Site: brandenburg
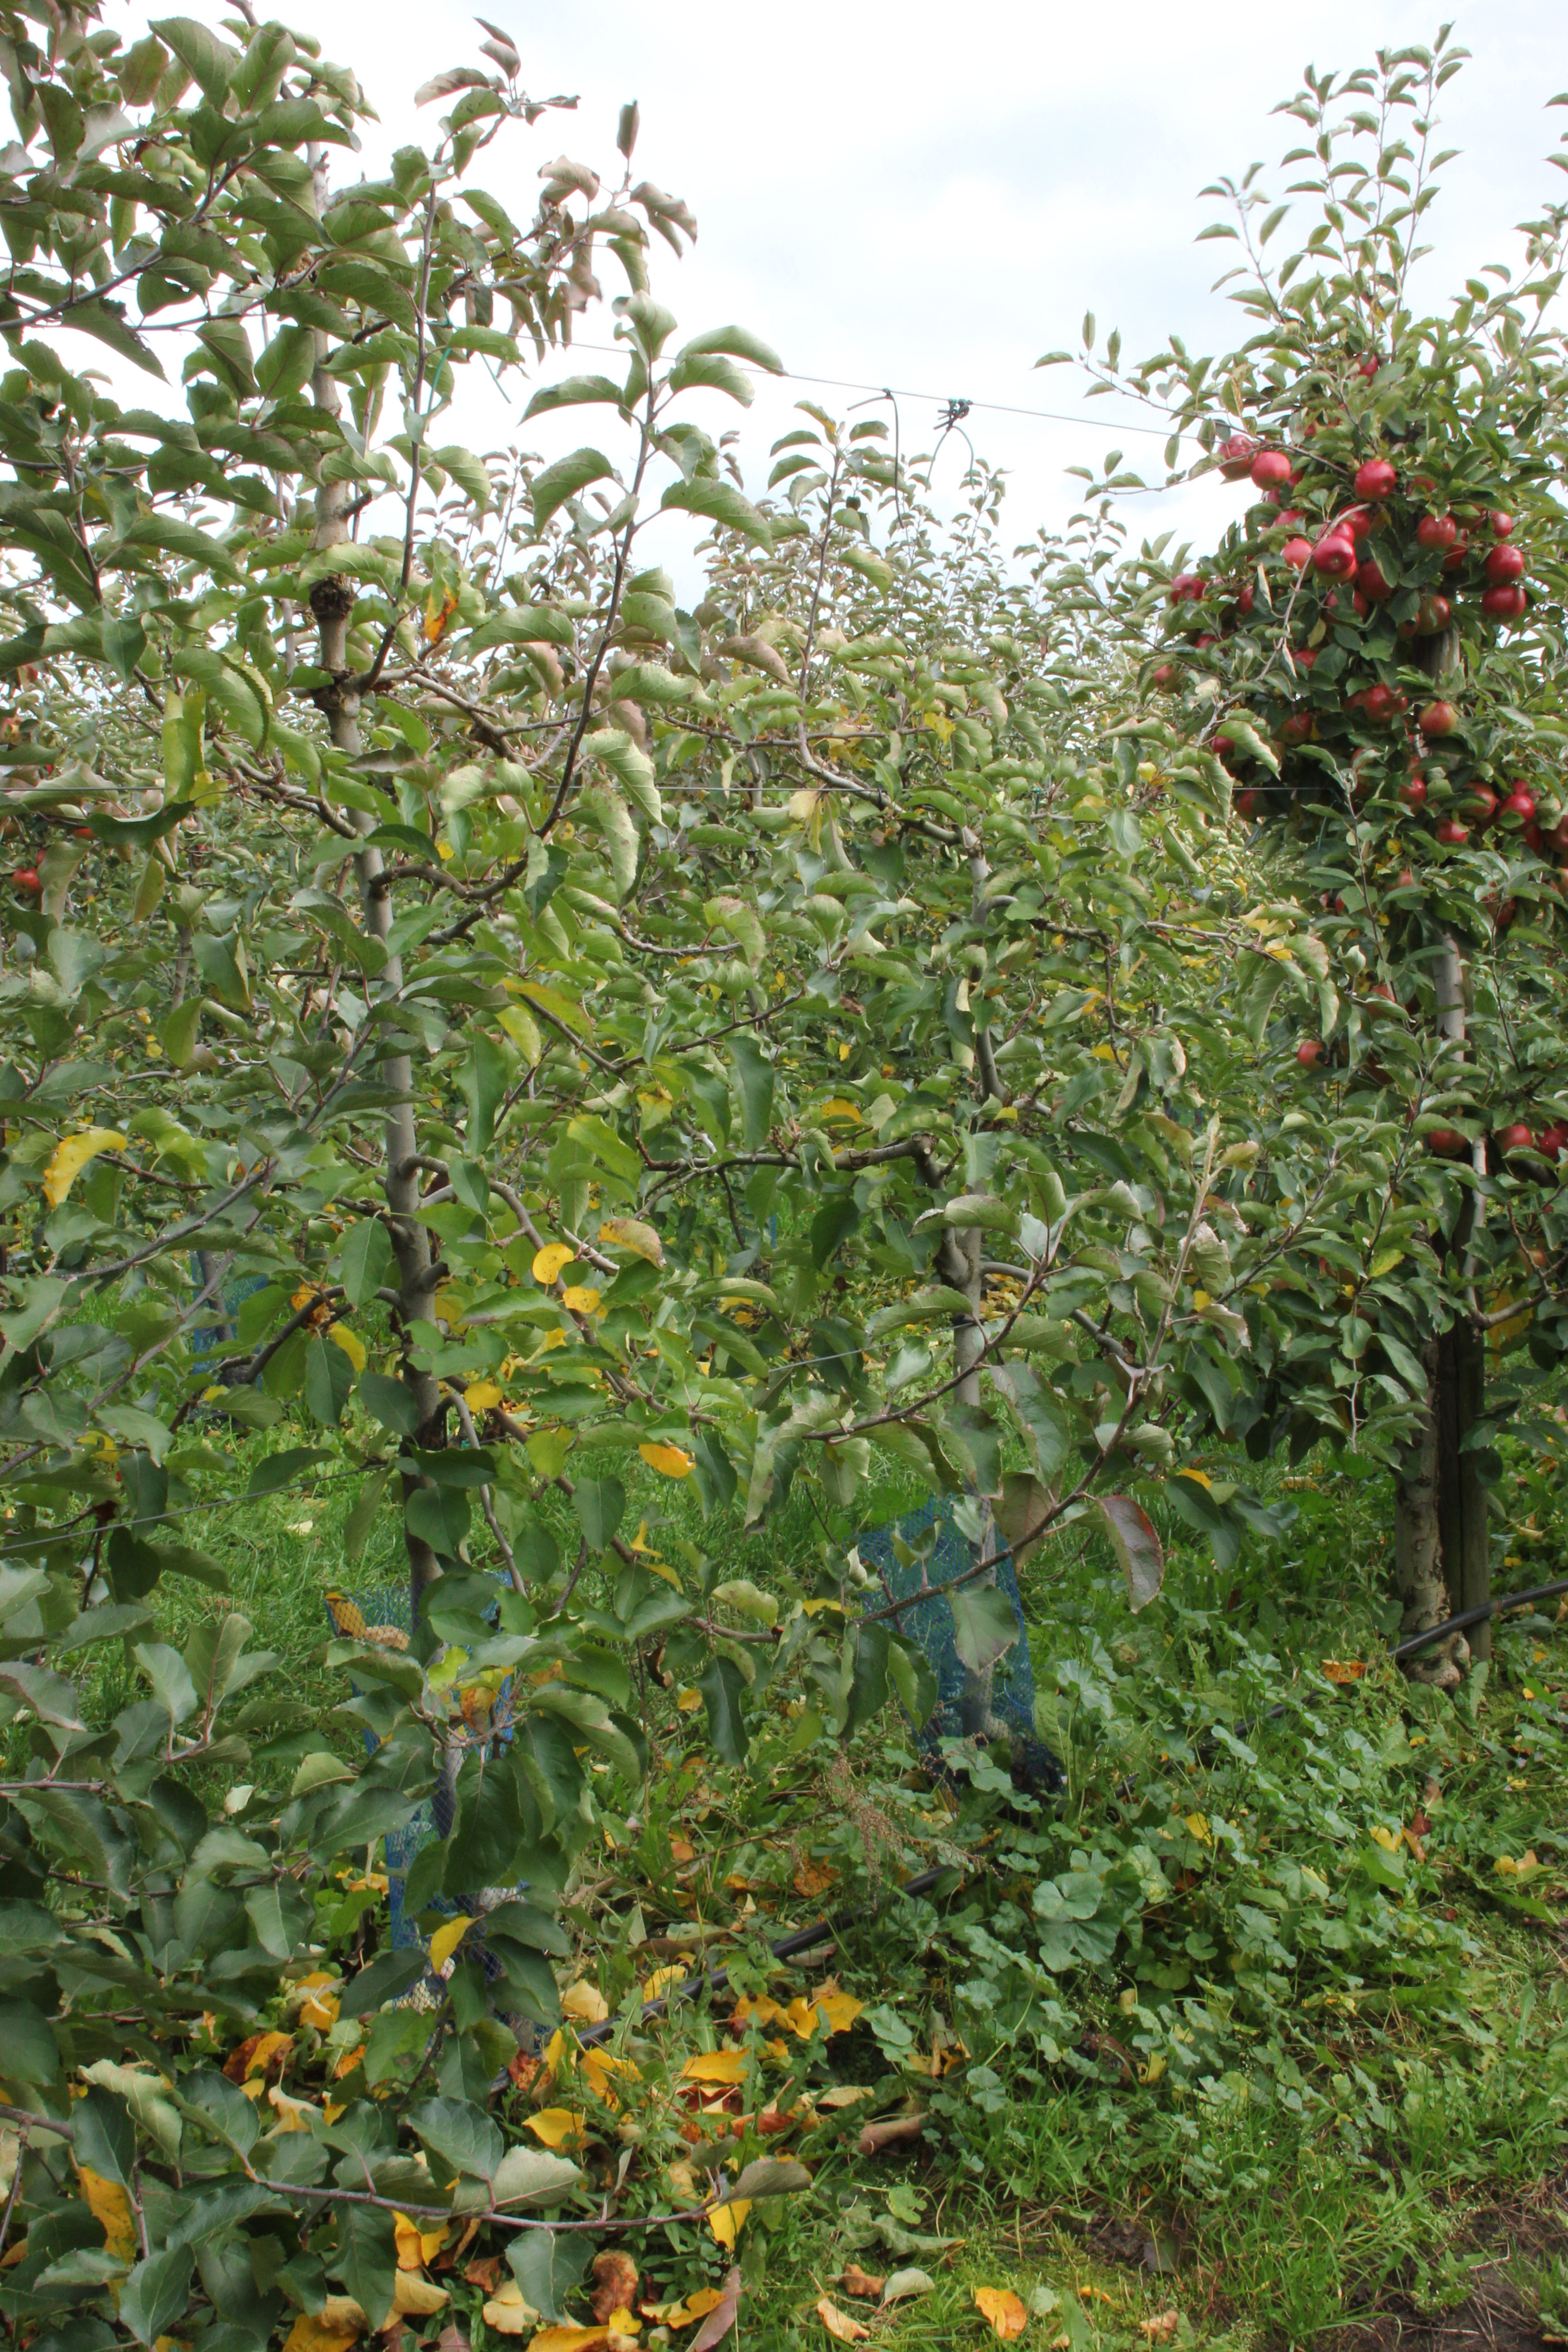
Growth stage (BBCH 91): Senescence, beginning of dormancy